Barnsdall Art Park

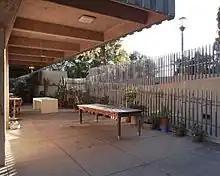
Outdoor work area and patio

In December 1923, Barnsdall offered to donate Hollyhock House to the city government so the Los Angeles Public Library and the Department of Recreation and Parks could have used the house. The offer included , covering the summit of Olive Hill and the main house. The city government initially accepted the gift but ultimately rejected it in early 1924, saying the terms of her gift were too restrictive. Despite local groups' attempts to buy the rest of Olive Hill, Barnsdall sold some land to a syndicate for $2 million in February 1924; the sale was finalized in May. Barnsdall later offered the house and the remaining land to the city again, this time with few restrictions. The city of Los Angeles accepted the gift on December 22, 1926, along with the surrounding land, which became Barnsdall Art Park. The initial donation covered . The "Los Angeles Times" wrote at the time that the site was "of much picturesque beauty and eminently suited to the purpose of a playground". The California Art Club leased Hollyhock House as their clubhouse for fifteen years.